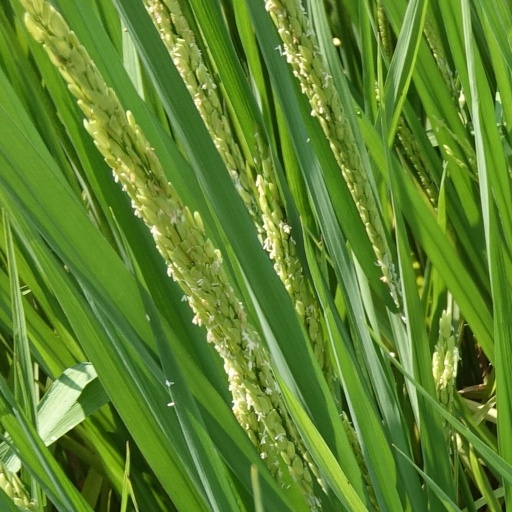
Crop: rice